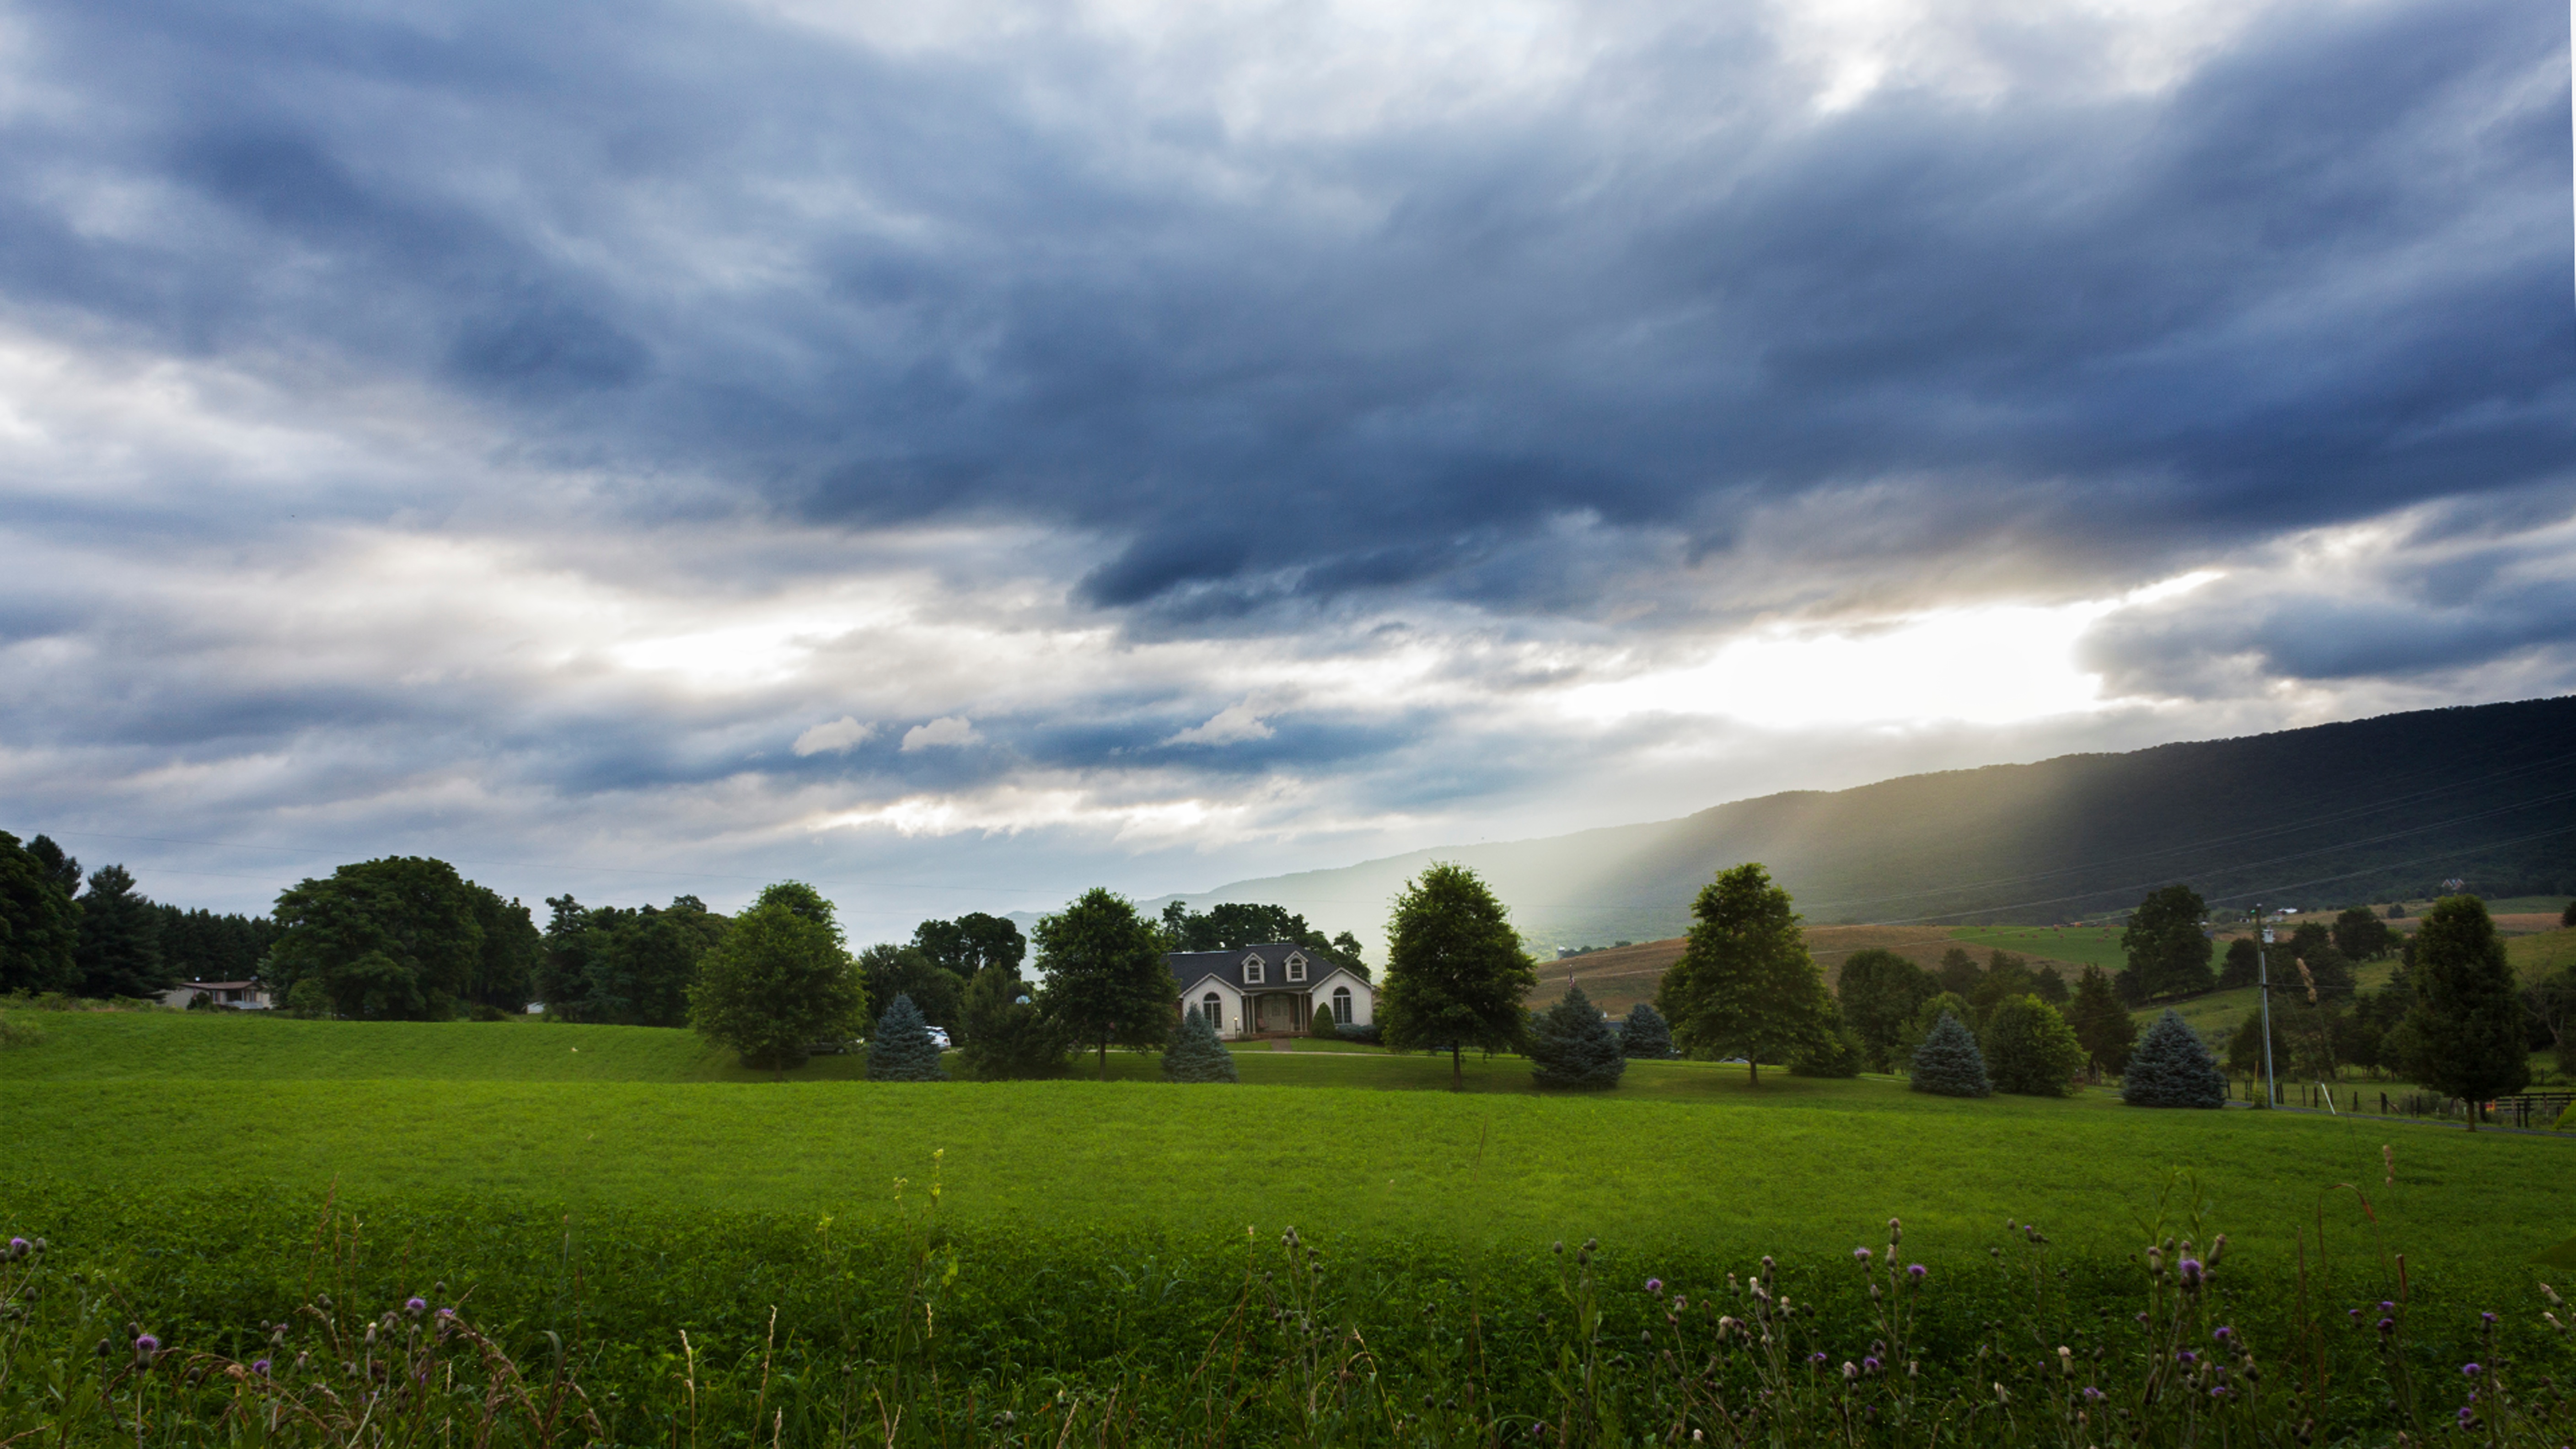
landscape, tree, nature, grass, horizon, mountain, cloud, sky, field, lawn, meadow, prairie, sunlight, morning, hill, mountain range, pasture, plain, grassland, plateau, habitat, rural area, meteorological phenomenon, natural environment, geographical feature, atmospheric phenomenon, mountainous landforms